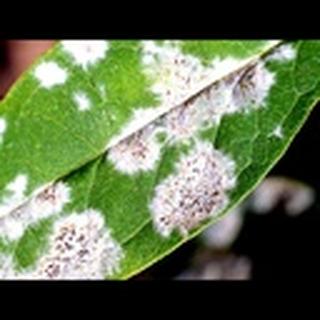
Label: cotton_powdery_mildew